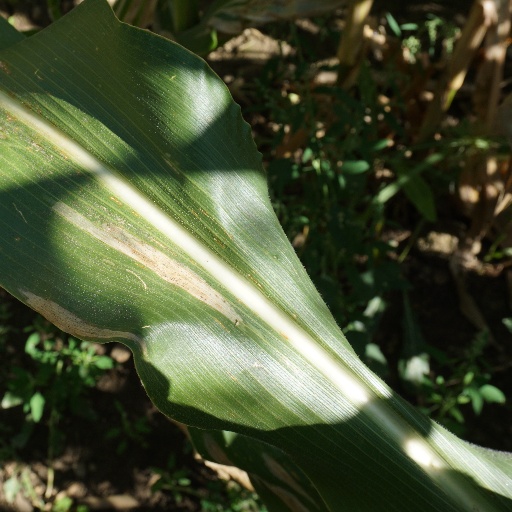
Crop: maize; corn